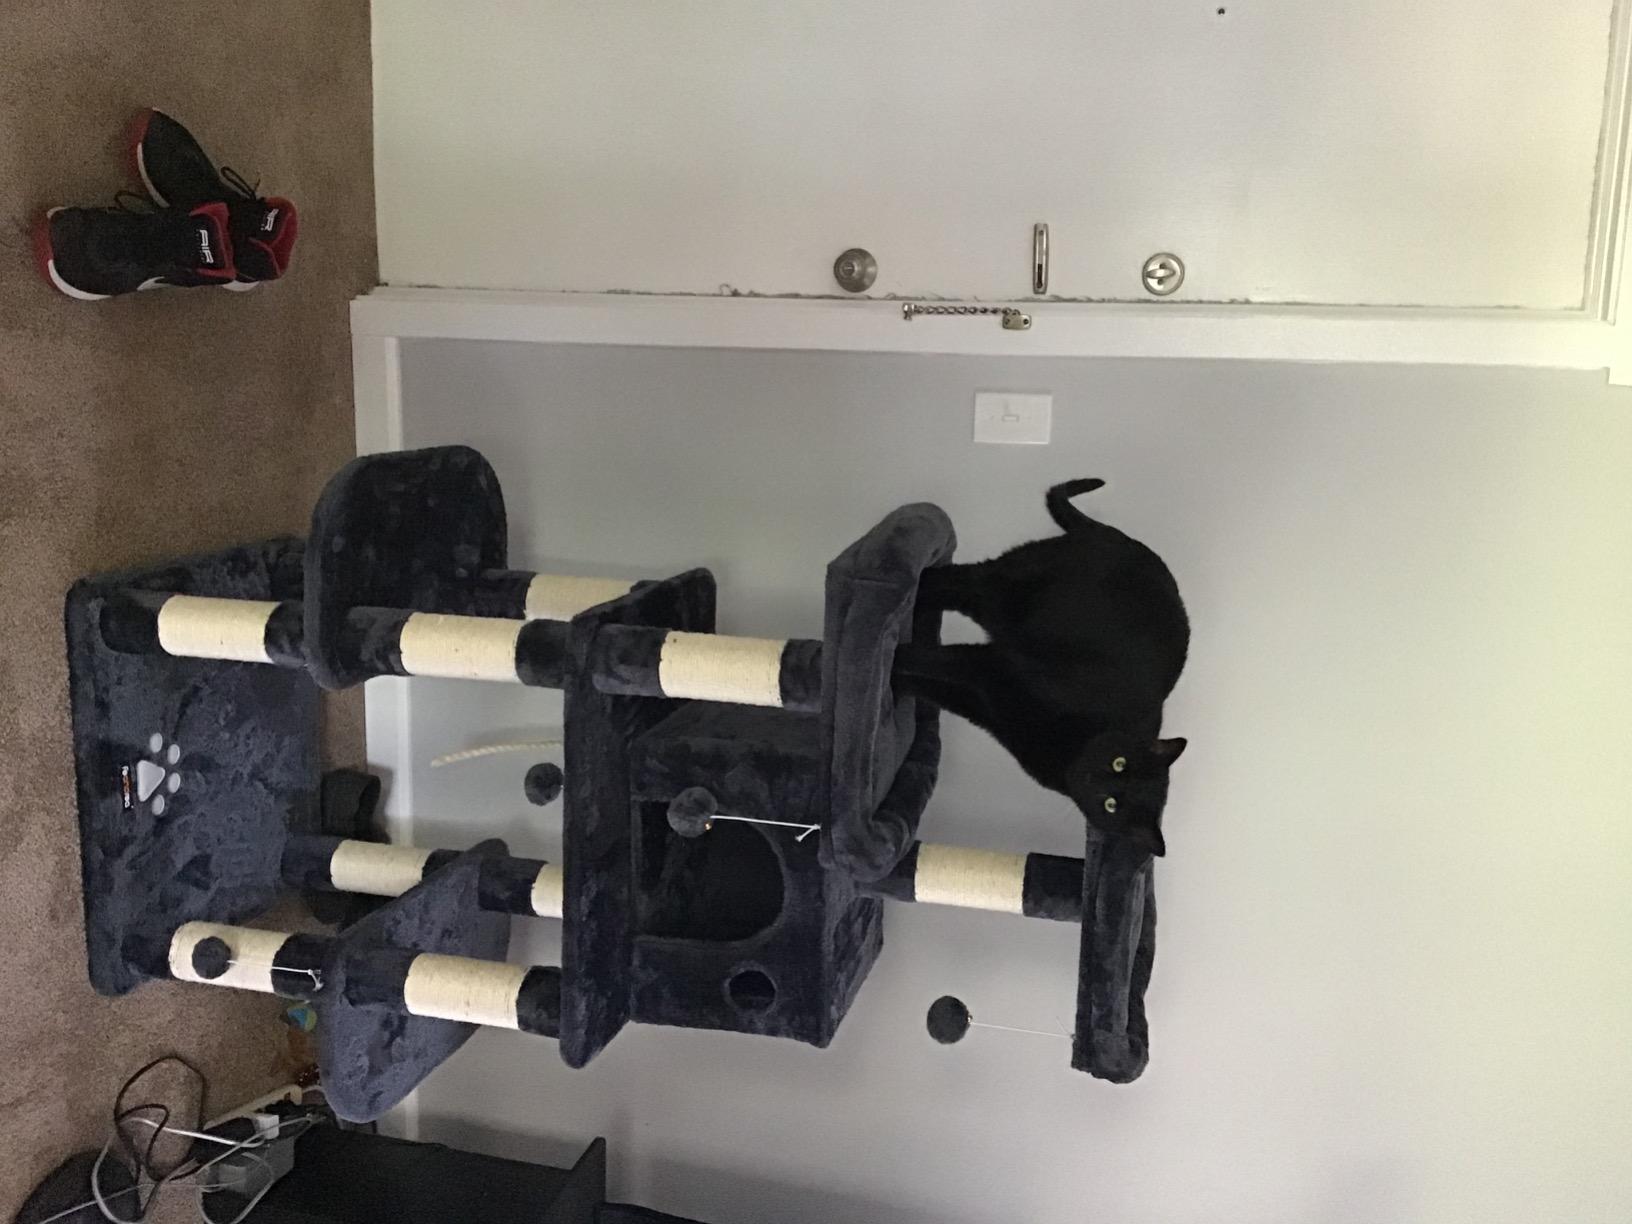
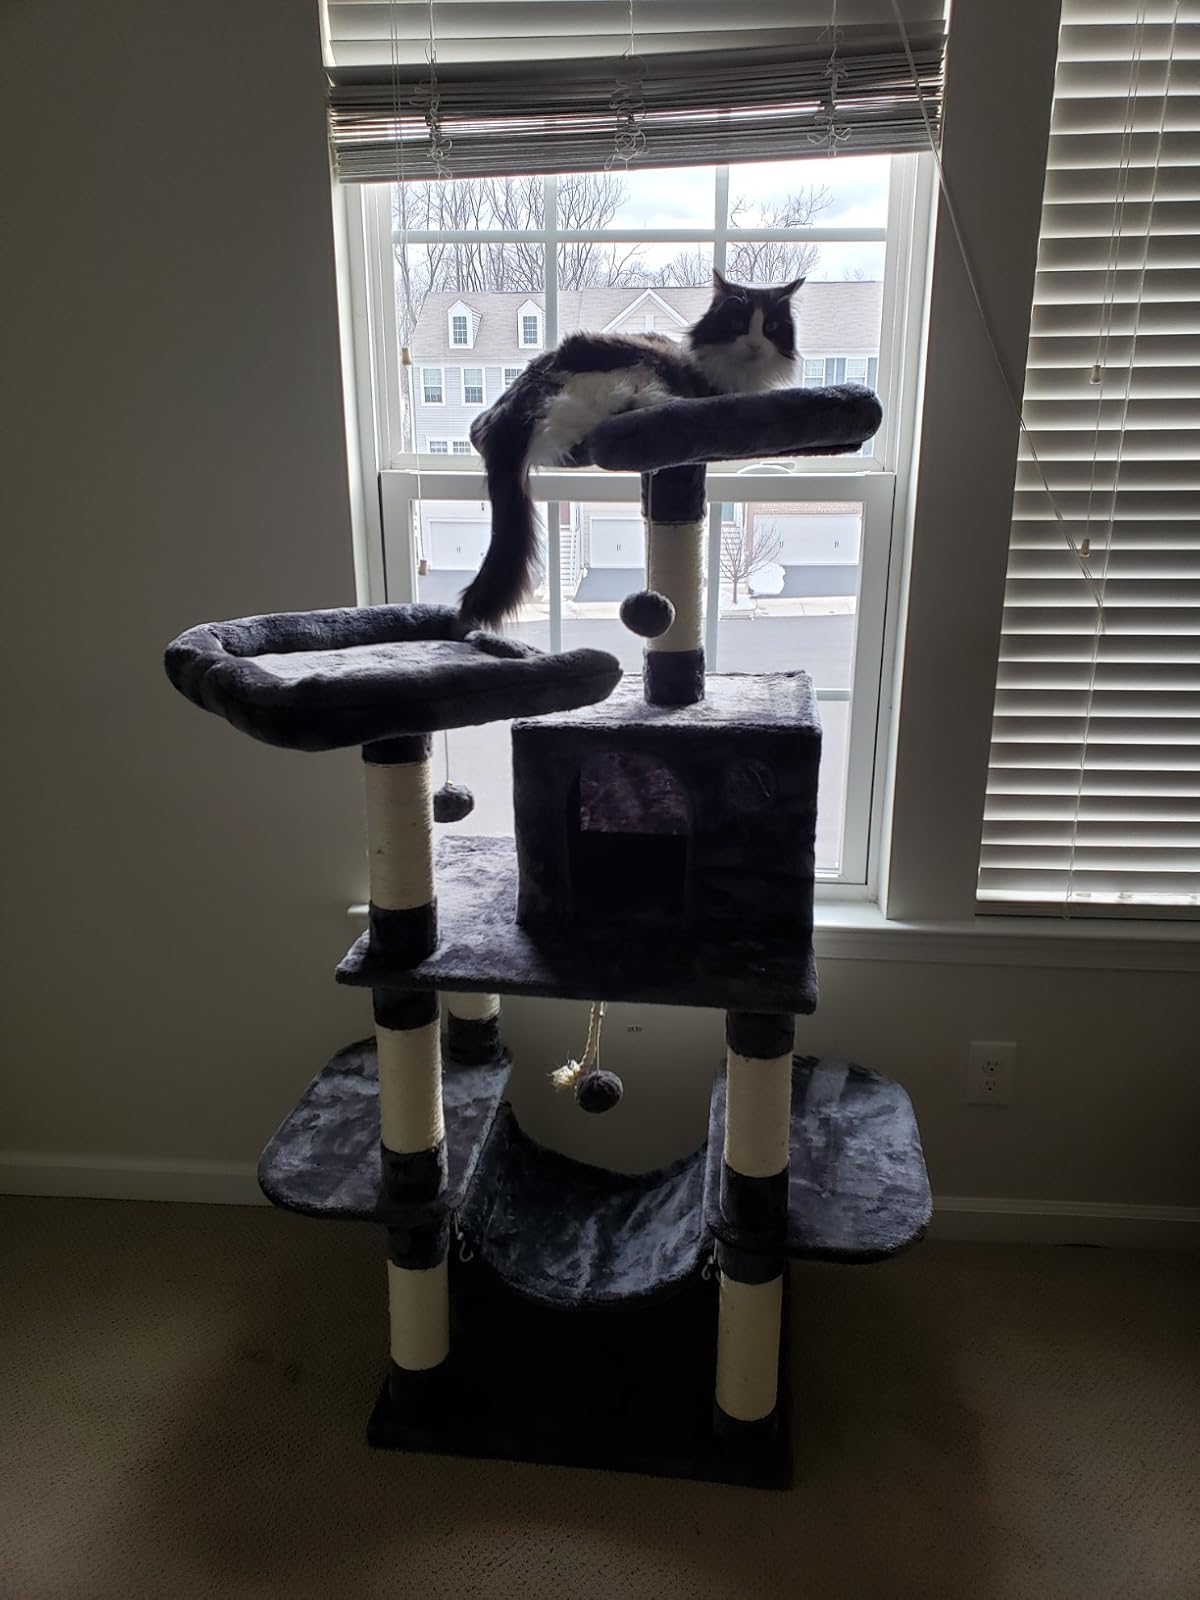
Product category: items_cat tree
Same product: yes